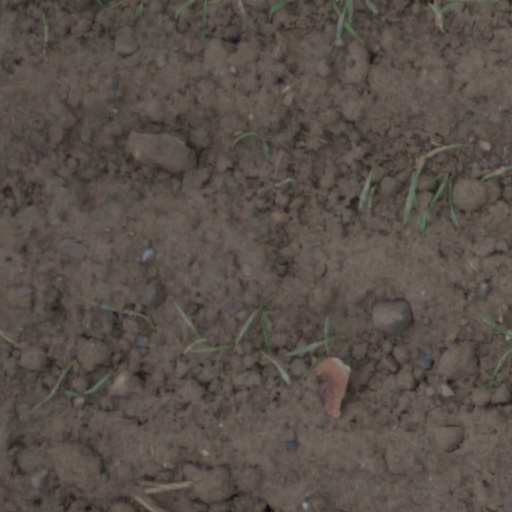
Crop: wheat